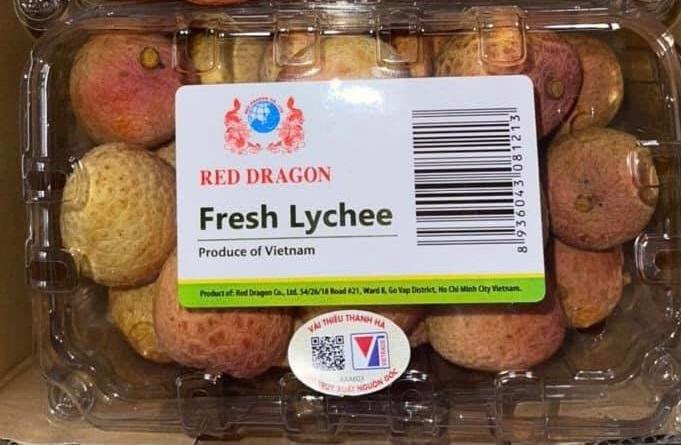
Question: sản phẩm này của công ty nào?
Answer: của công ty red dragon